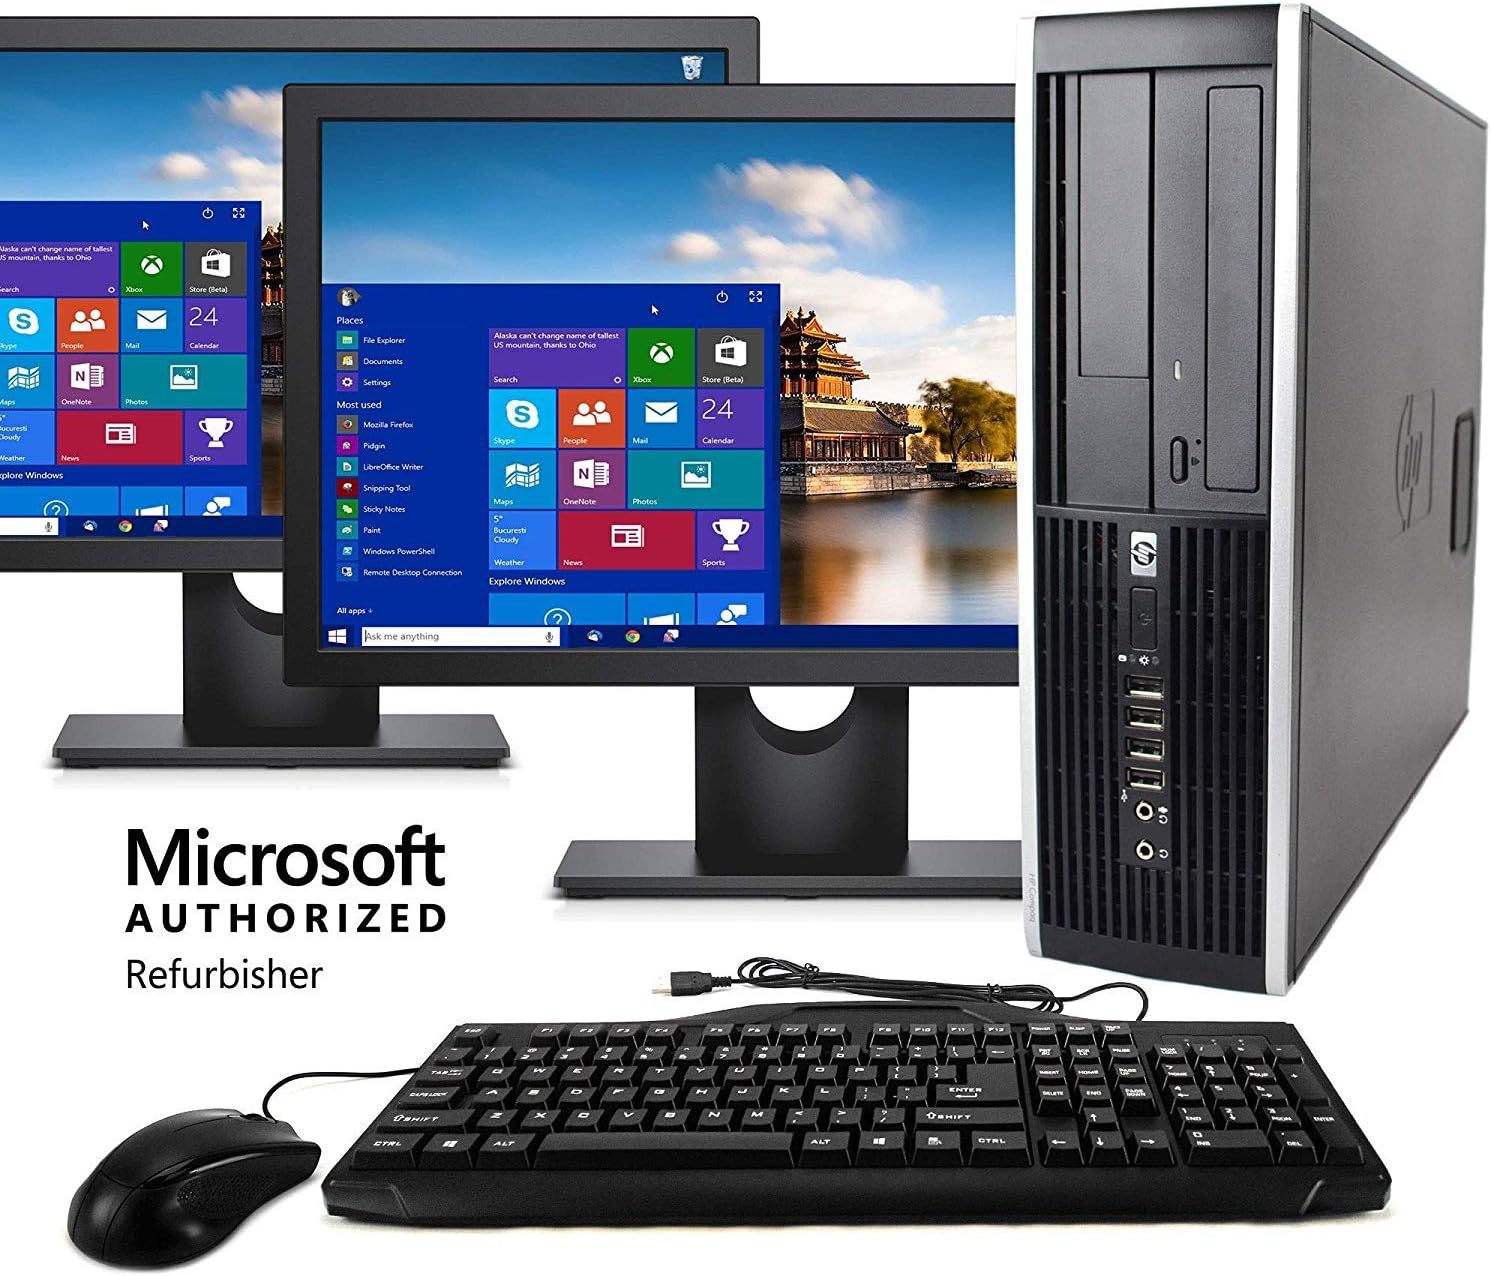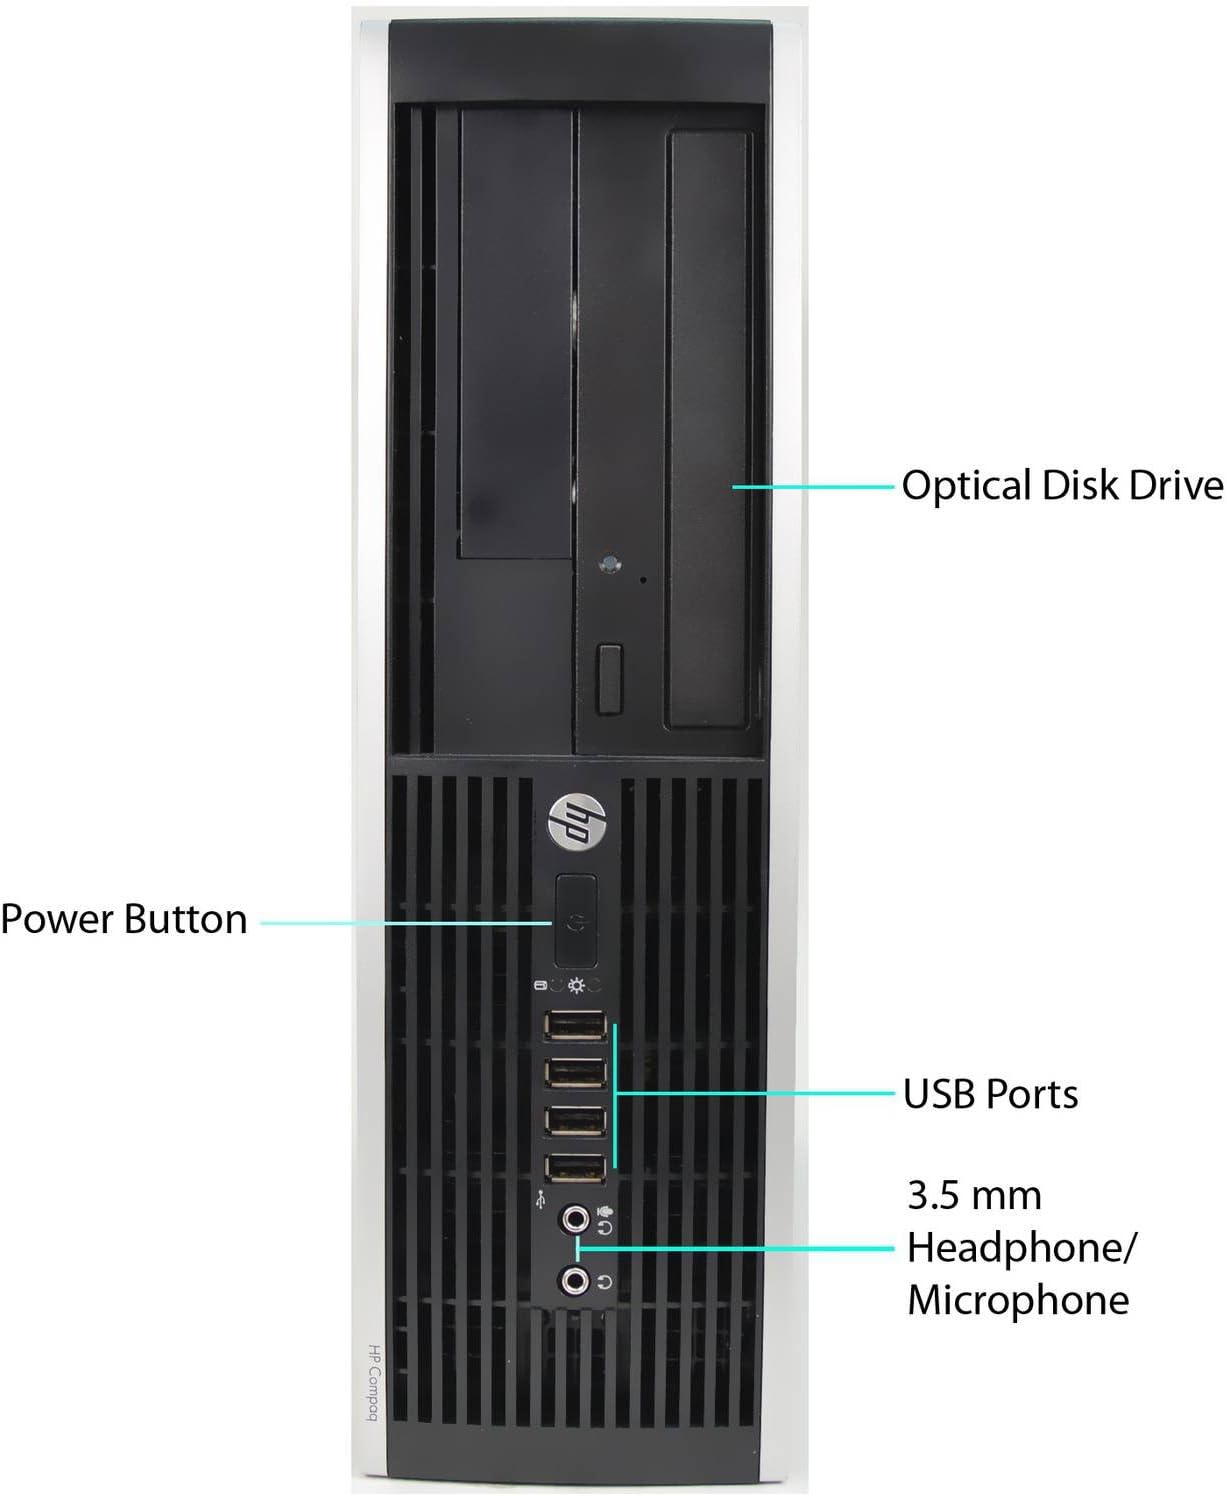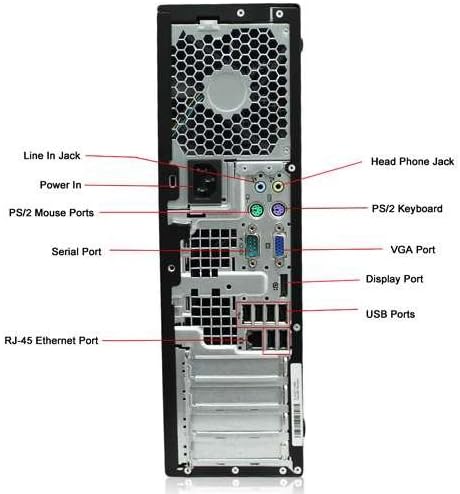
HP Elite Desktop Computer, Intel Core i5 3.1GHz, 8 GB RAM, 500 GB HDD, WiFi, Keyboard & Mouse, Dual 17in LCD Monitors Brands Vary (Upgrades Available) DVD-RW, Windows 10 (Renewed)
Category: Computers
Originally designed for heavy use in the corporate environment, this HP computer has been Renewed with higher quality components than you'll find in typical off the shelf retail models. Specifically configured for optimal use at home or school, this computer has been professionally refurbished by a Microsoft Authorized Refurbisher (MAR). Every component is tested for full functionality to ensure years of ongoing performance and reliability. Exterior cosmetics are restored to a like-new condition with little to no visible signs of previous use. A fresh and authentic installation of Microsoft Windows 10 is performed with the new license digitally rendered in the PC for an easy and secure start upon first use.  Manufacturer/Model: HP ProDesk 6200 Processor:  RAM Installed: 8GB  Hard Drive: 500GB HDD Operating System: Windows 10 Home 64 Bit Optical:  Video Ports: VGA Port- , Display Port- 1, DVI Video Port- Not Installed, HDMI Port- Not Installed  Network: Network Card- , Wireless Networking- , Bluetooth- Not Installed  Additional Ports: USB 2.0- , USB 3.0-  * This computer will arrive at your doorstep ready to use right out of the box with all necessary cables included.
Features: POWERFUL PROCESSOR - Configured with top of the line series processor for lightning fast, reliable and consistent performance to ensure an exceptional PC experience. | SUPERIOR STORAGE AND MEMORY – Customized with 500GB HDD hard drive storage space to store apps, games, photos, music and movies. Loaded with 8GB of RAM to zip through multiple tasks in a hurry without lag. | BUILT IN CONNECTIVITY - Stay connected to the internet with installed wireless capable technology and integrated network card. Play your favorite music files with stereo sound. Easily connect to large and multiple monitors through the installed onboard video connections. | WINDOWS 10 LATEST RELEASE - A new installation of the latest Microsoft Windows 10 Home 64 Bit Operating System software, free of bloatware commonly installed from other manufacturers. As Microsoft's latest and best OS to date, Windows 10 Home 64 Bit will maximize the utility of each PC for years to come. Optional software such as Anti-Virus and Office 365 can also be easily downloaded through the Microsoft Windows App Store. | BUY WITH CONFIDENCE - All Amazon Renewed computers come with a 90-day warranty and technical support to provide customers with unmatched quality and care.